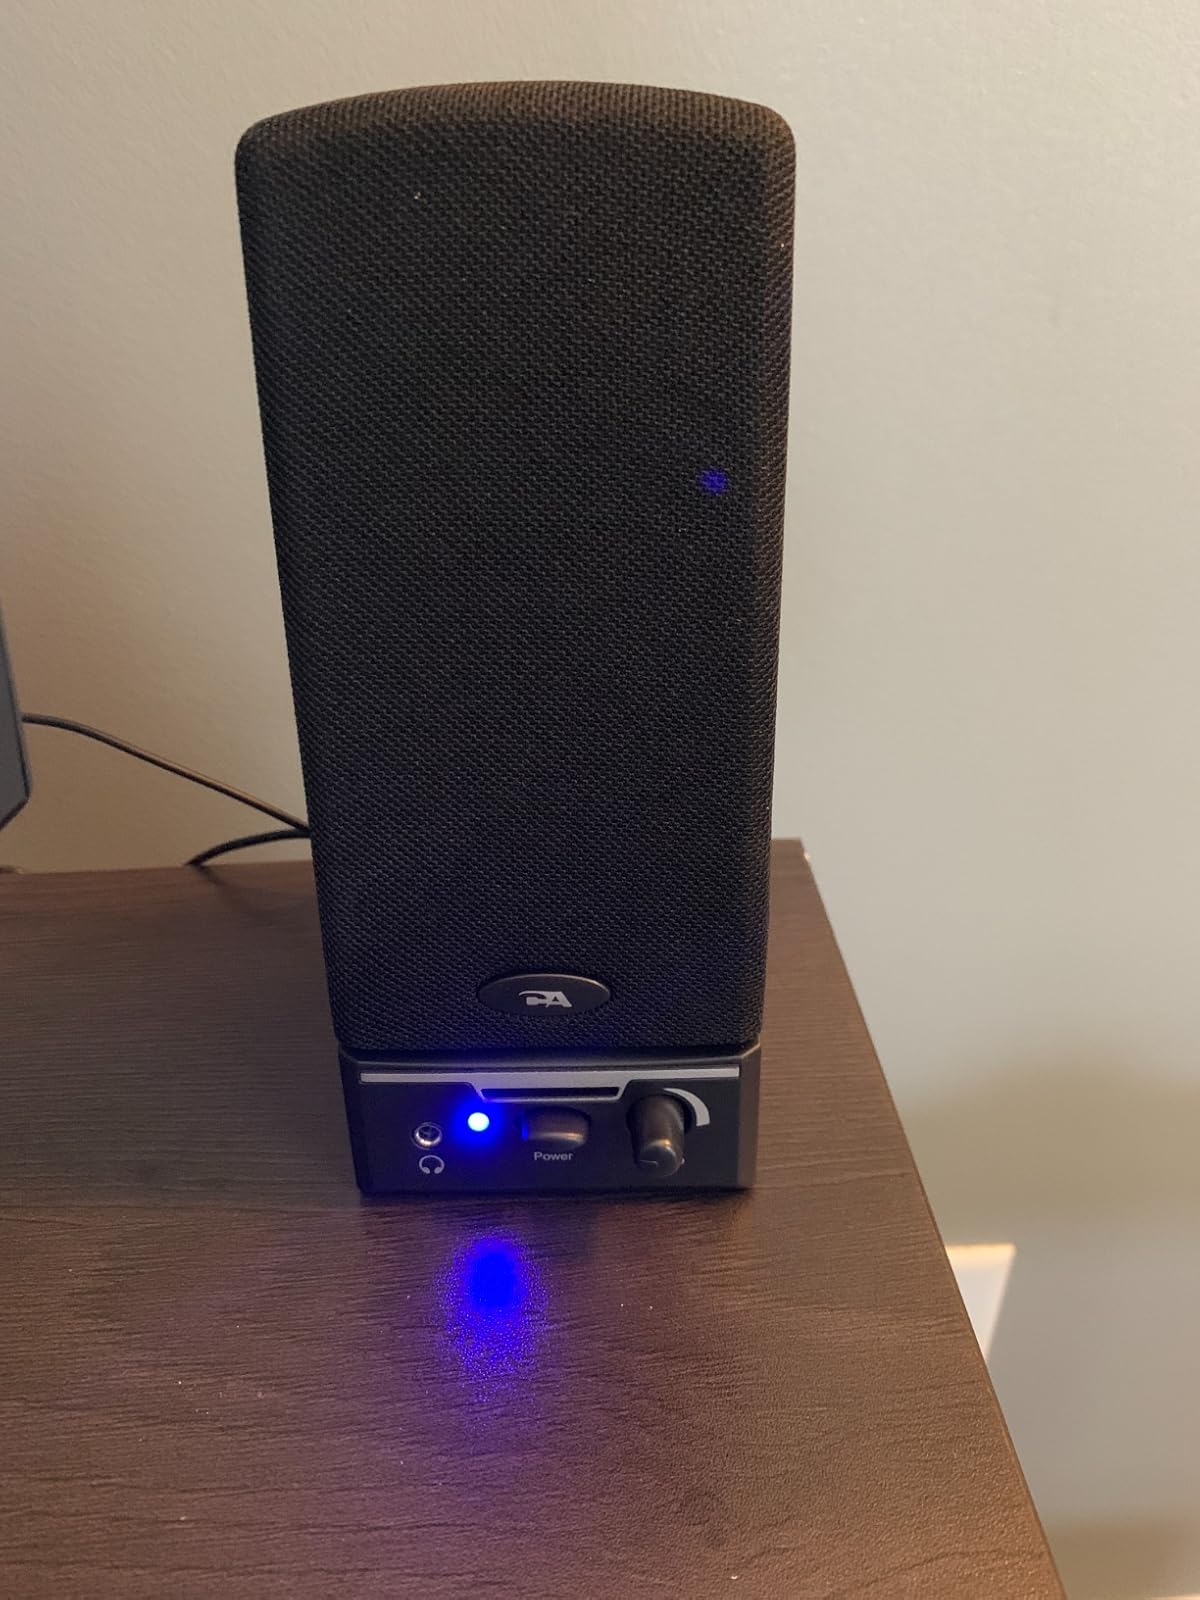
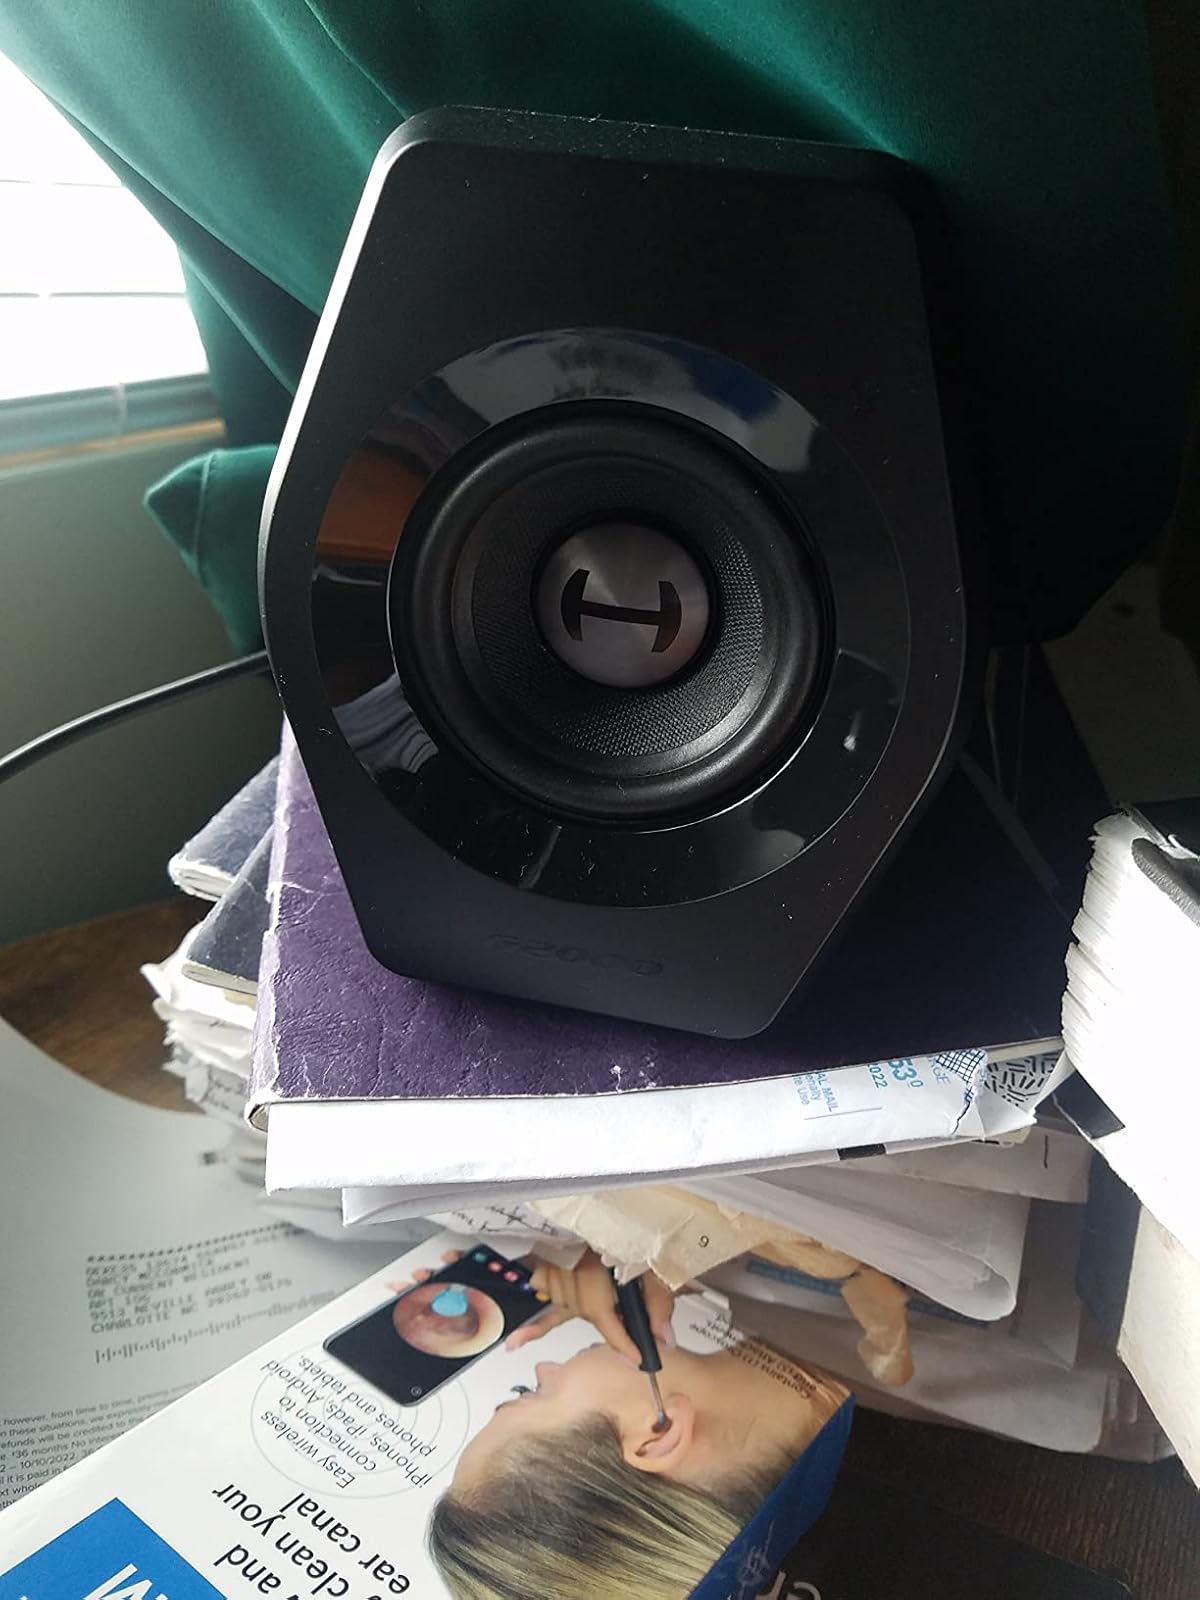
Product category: speaker
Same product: no